Asia School of Business

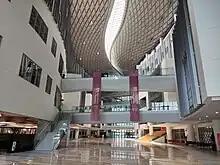
Interior of Asia School of Business

ASB's campus is located on a 30-acre plot of land in Kuala Lumpur beside Bank Negara Malaysia headquarters.